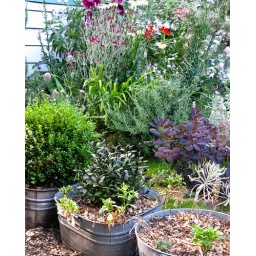
The front tub is a bit empty but the bed by the window is great.